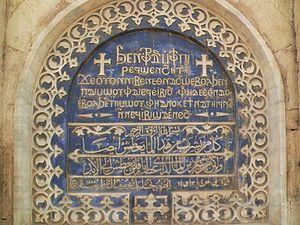
La littérature africaine remonte à la plus haute Antiquité avec les écrits de l'Égypte antique. Les épopées et les contes traditionnels témoignent d'une importante tradition orale répandue à travers le continent, tandis que patrimoine littéraire écrit se développe considérablement au XXᵉ siècle. Les langues anglaise, française et portugaise, héritées de la colonisation, ou la langue arabe répandue en Afrique du Nord, sont couramment employées par les écrivains africains, mais la littérature écrite en langues africaines s'affirme peu à peu.
Le copte est une langue chamito-sémitique descendant de l'égyptien ancien dérivé de l'égyptien démotique et du grec ancien. Elle est la langue liturgique des chrétiens d'Égypte : les Coptes.